Byblis

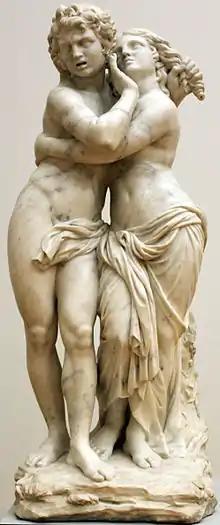
"Byblis and Caunus" by Laurent Delvaux, 1734, Bode Museum

The most elaborate interpretation of her story is that of Ovid, and runs as follows. Byblis acknowledged her love for Caunus, and despite her initial efforts to convince herself that her feelings were natural, she realized the inappropriateness of them. Unable to keep her love for Caunus a secret from him any longer, she sent him a long love letter through a servant giving examples of other incestuous relationships between the gods. Disgusted, he ran away. Believing that she could yet make him love her, she was determined to try to woo him once more. When she found out that he had fled, she tore her clothes and stripped naked in sorrow and was driven into madness. She followed him through much of Greece and Asia Minor until she finally died, worn out by her grief and the long journey. As she had been constantly crying, she was changed into a spring.